Mallard Cottage

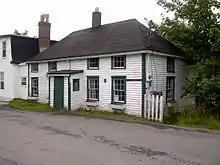
Mallard Cottage Seen in 2012 from Barrows Road

Mallard Cottage is a heritage-designated building located within Quidi Vidi Village in the City of St.John's, Newfoundland and Labrador. The cottage is a one-and-a-half-stories with a hipped roof and central chimney. The architecture is an example of early 19th century vernacular style patterned on Irish thatched-roofed cottages. Though the exact date of construction cannot be confirmed, based on evidence from construction techniques, architectural style, and oral history the date for its construction are placed between 1820 and 1840, making it one of the oldest residential structures in St. John's. Two other buildings in St.John's of the same style are Anderson House, built 1804–1805, and Martin McNamara House, exact construction date unknown. These three structures are the best preserved examples of late 18th and early 19th century architecture in St.John's.